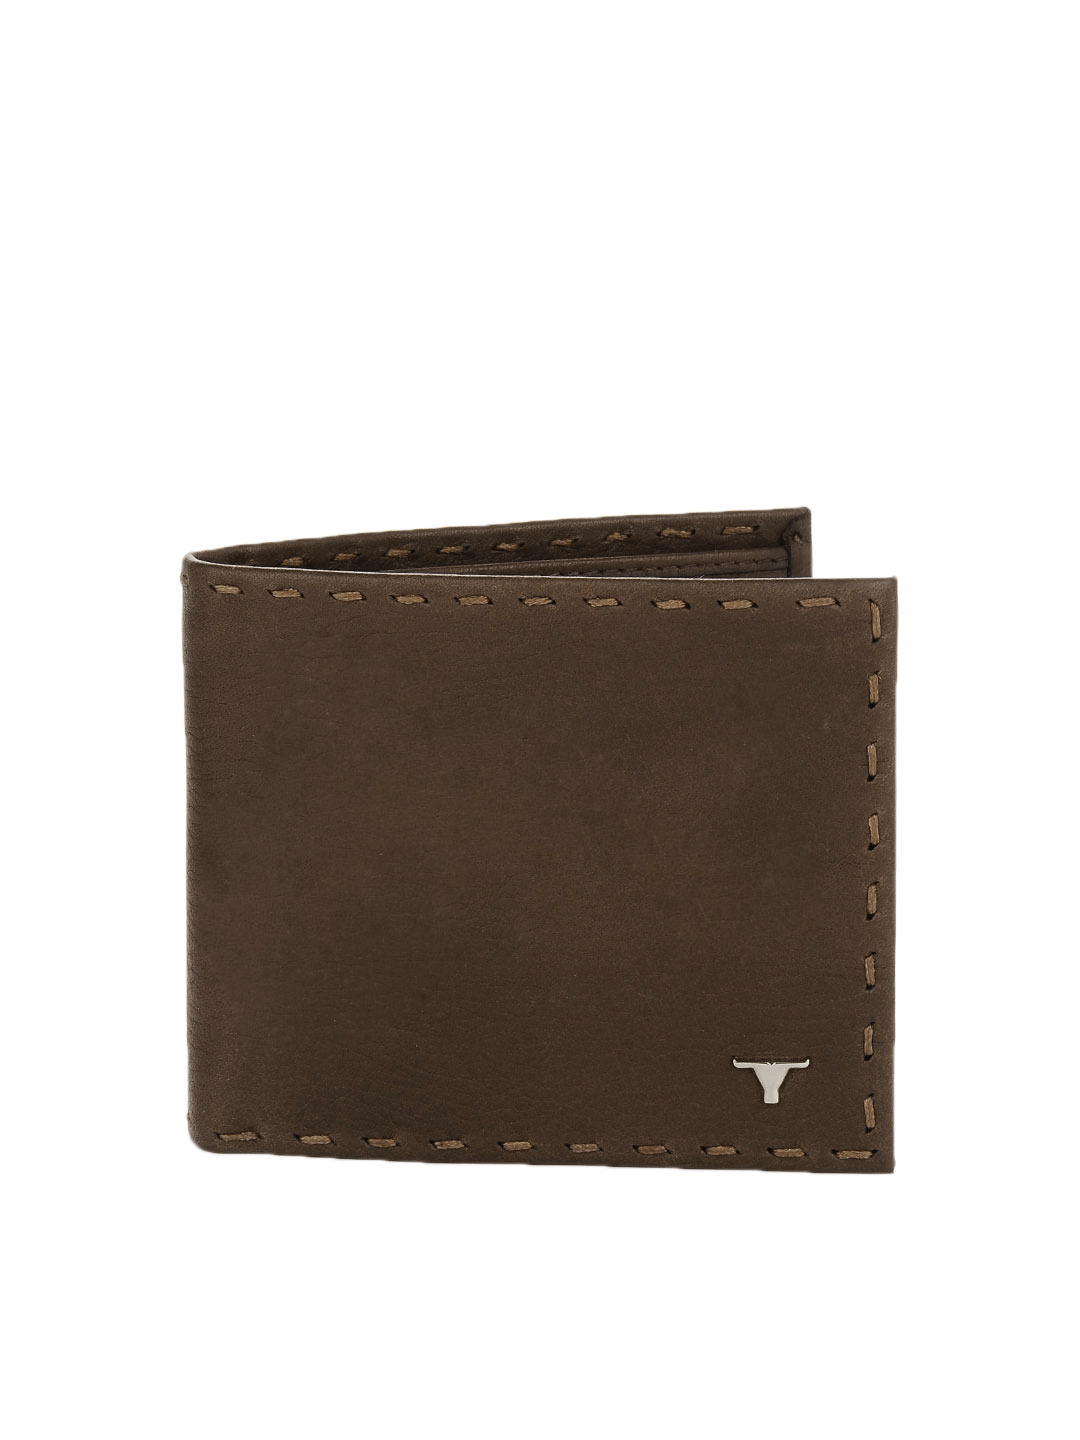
Bulchee Men Brown Wallet
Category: Accessories / Wallets / Wallets
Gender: Men
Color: Brown
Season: Winter 2015
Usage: Casual